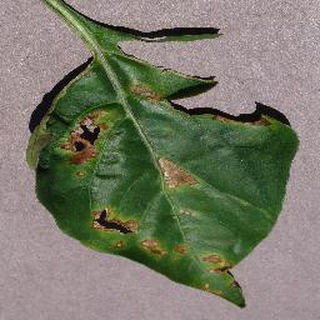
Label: bell_pepper_bacterial_spot